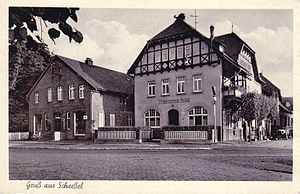
Scheeßel
Postcard "Gruß aus Scheeßel",circa 1920-1930
Scheeßel er en kommune med knap 13.000 indbyggere i den sydøstlige del af Landkreis Rotenburg, i den nordlige del af den tyske delstat Niedersachsen.